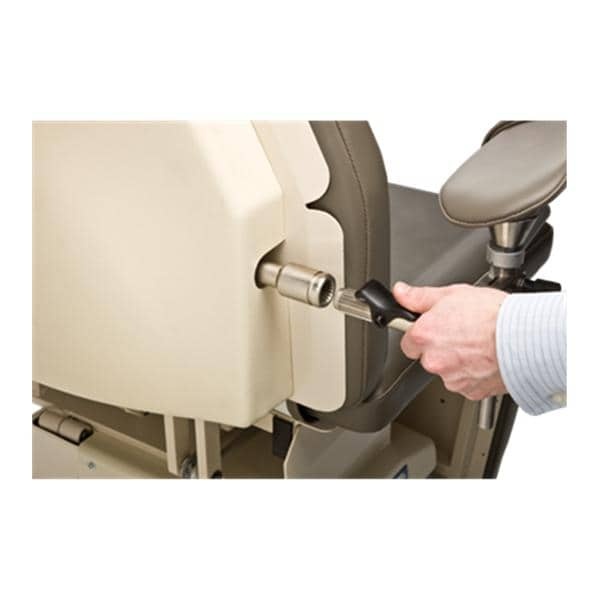
MTI Lever Handle Locking Each - 5259026
Brand: MTI
Item ship directly from the manufacturer. subject to manufacturer delivery lead times. Email us - Support@medute.com Lever Handle Locking Right Each Item Lever Handle Item Type Locking Quantity Each Secondary Size Right
Category: Business & Industrial > Medical > Medical Furniture > Examination Chairs & Tables > Examination Chairs